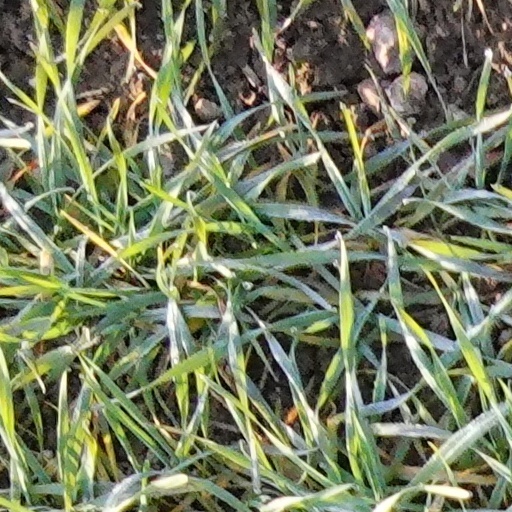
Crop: wheat